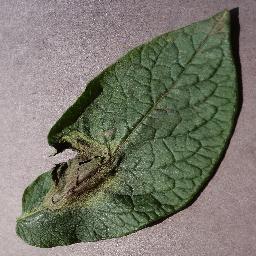
Label: Potato___Late_blight